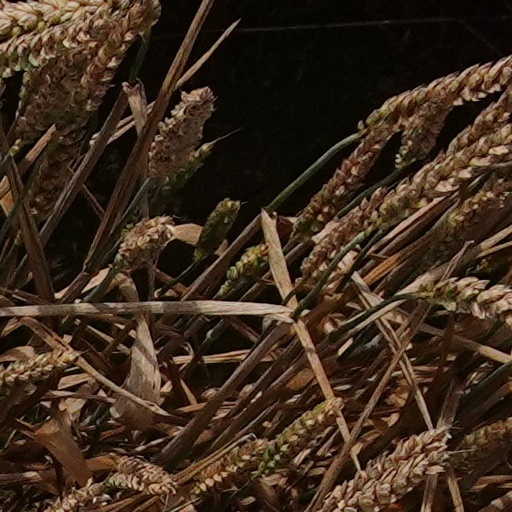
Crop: wheat